Answer in natural language. Consider the 3D positions of the objects in the scene and not just the 2D positions in the image. Is the centerpoint of  Doorway (highlighted by a blue box) at a higher height than beautiful wall painting (highlighted by a green box)? Choose between the following options: yes or no
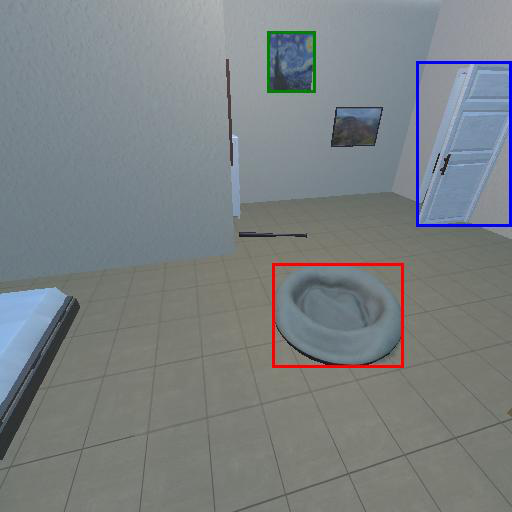
<answer>no</answer>